Royal Anglian Regiment

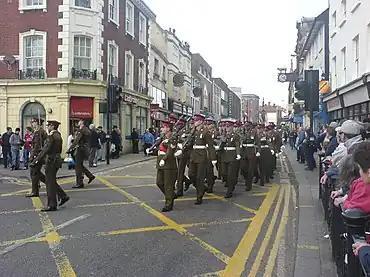
March past in Bedford

The first trace of a band within the Northamptonshire Regiment was recorded in 1798, during which a "German bandmaster was engaged". Military bands have continued in this regiment over the years after Territorial Army battalions of the former regiments were affiliated were merged. In 1986, the first women were recruited into the band from the Women's Royal Army Corps. In 1996, the 5th Battalion of the Royal Anglian Regiment was reorganized with the regimental Council electing to keep the band, under the name of the Band of the Royal Anglian Regiment following the amalgamation of the Regular Royal Anglian bands into the Bands of the Queen's Division.